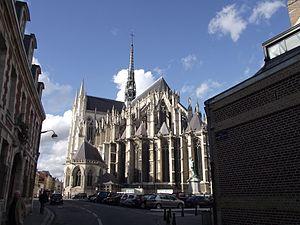
Amiens, Cathédrale de Notre-Dame